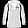
Label: Pullover